Metamorphism

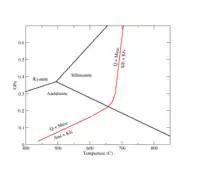
Petrogenetic grid showing aluminium silicate-muscovite-quartz-K feldspar phase boundaries

Burial metamorphism takes place simply through rock being buried to great depths below the Earth's surface in a subsiding basin. Here the rock is subjected to high temperatures and the great pressure caused by the immense weight of the rock layers above. Burial metamorphism tends to produce low-grade metamorphic rock. This shows none of the effects of deformation and folding so characteristic of dynamothermal metamorphism.